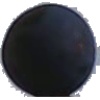
Label: blue_grape